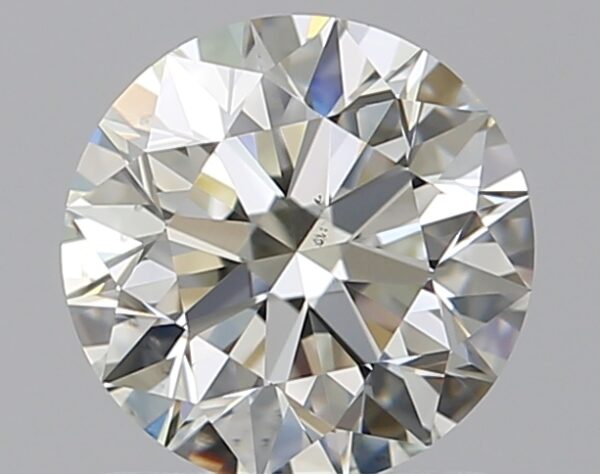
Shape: round
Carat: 1.01
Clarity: VS2
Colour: L
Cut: EX
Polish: EX
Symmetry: EX
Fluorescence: F
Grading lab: GIA
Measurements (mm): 6.35 x 6.39 x 4